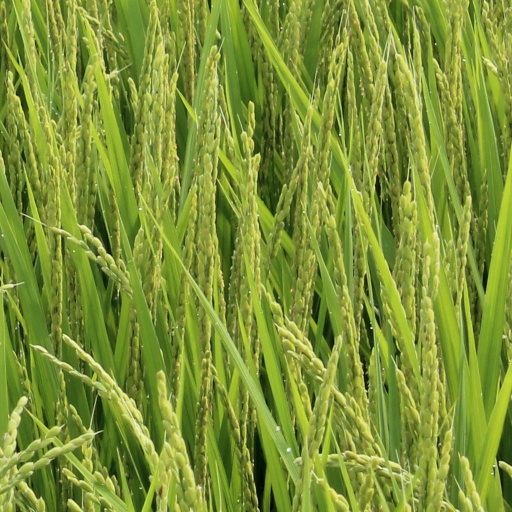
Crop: rice